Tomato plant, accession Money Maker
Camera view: horizontal (90 deg, fisheye); turntable rotation: 60 degrees
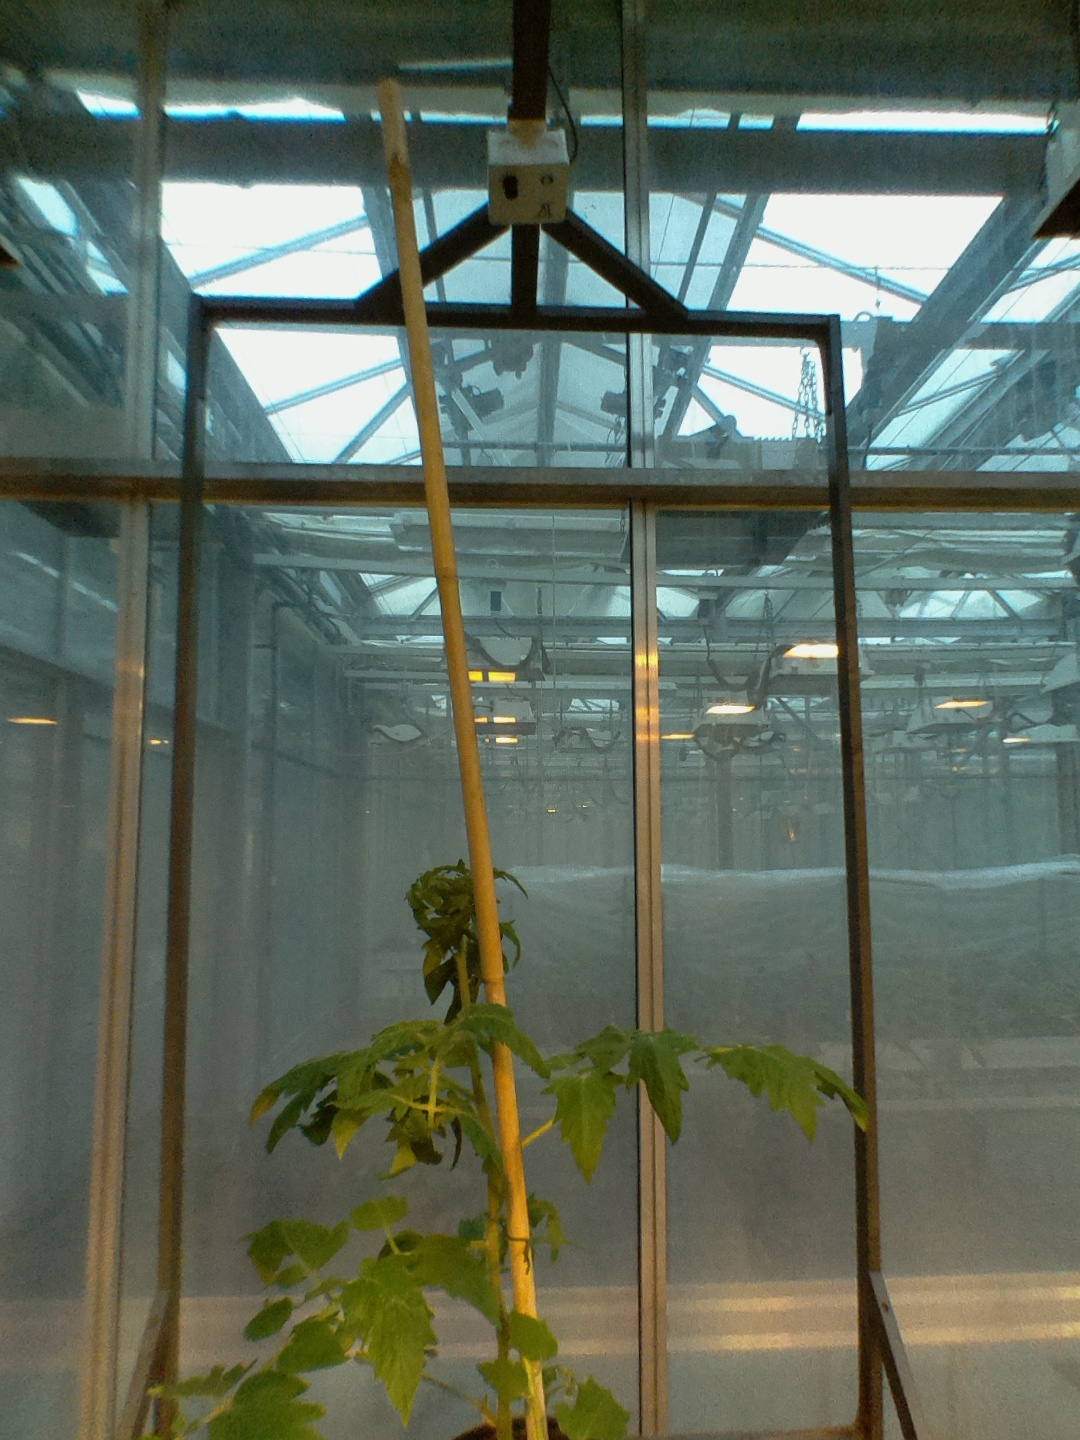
BBCH growth stage 51: First inflorence visible, visible closed flower bud